Melbourne Airport Rail

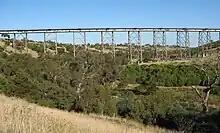
The Sunshine route would run next to the Albion Viaduct, requiring a second rail bridge next to the existing trestle rail bridge over the Maribyrnong River.

In 2010, Martin Pakula of the Labor Party, newly appointed Minister for Public Transport, announced that the rail link had been taken off the agenda with new freeway options being explored instead, however a change of government at the 2010 Victorian state election to Liberals, saw policy for the introduction of the rail link return to the agenda, with a promise by the incoming Coalition government to undertake planning for its construction. Proposals in January 2013 to improve the bus service to the airport involving turning emergency lanes into bus lanes on the freeway and the Bolte Bridge and allowing Myki to be used on SkyBus services were challenged by CityLink operator Transurban, because it would limit its toll revenue, and by Melbourne Airport, because it would reduce its car parking profits. Similar objections would apply to a rail link.